Anna Blaman Prijs

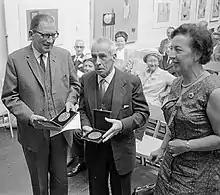
being awarded to Willem Adriaan Wagener (left, with glasses) in 1967.

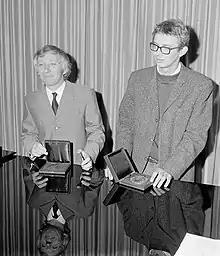
being awarded to Leyn Leijnse (right, with glasses) in 1969.

The (Dutch for "Anna Blaman Prize") is a Dutch literary award created by the Prins Bernhard Cultuurfonds. The award is named after Dutch writer and poet Anna Blaman. The award is only given to those who either live or work or have a close connection with the city of Rotterdam. The award is given once every three years.